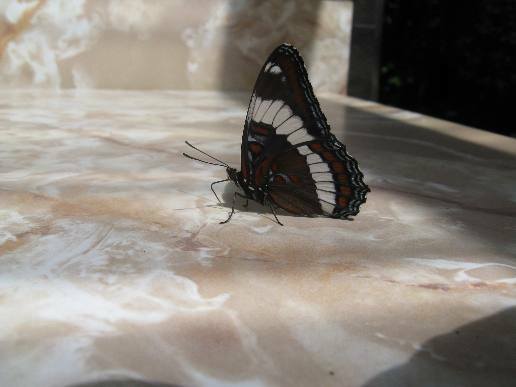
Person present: No